Kuzhithura

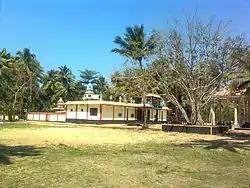
Sree Krishnaswamy Temple

Kuzhithura is a village in the Kollam district of the Indian state of Kerala. Kuzhithura is part of Alappad panchayat, which is part of the Karunagappally Taluk, situated on a narrow strip of land sandwiched between the Arabian Sea and the Thiruvananthapuram–Shoranur canal. It is a tourist destination with green land, backwaters, and beaches.